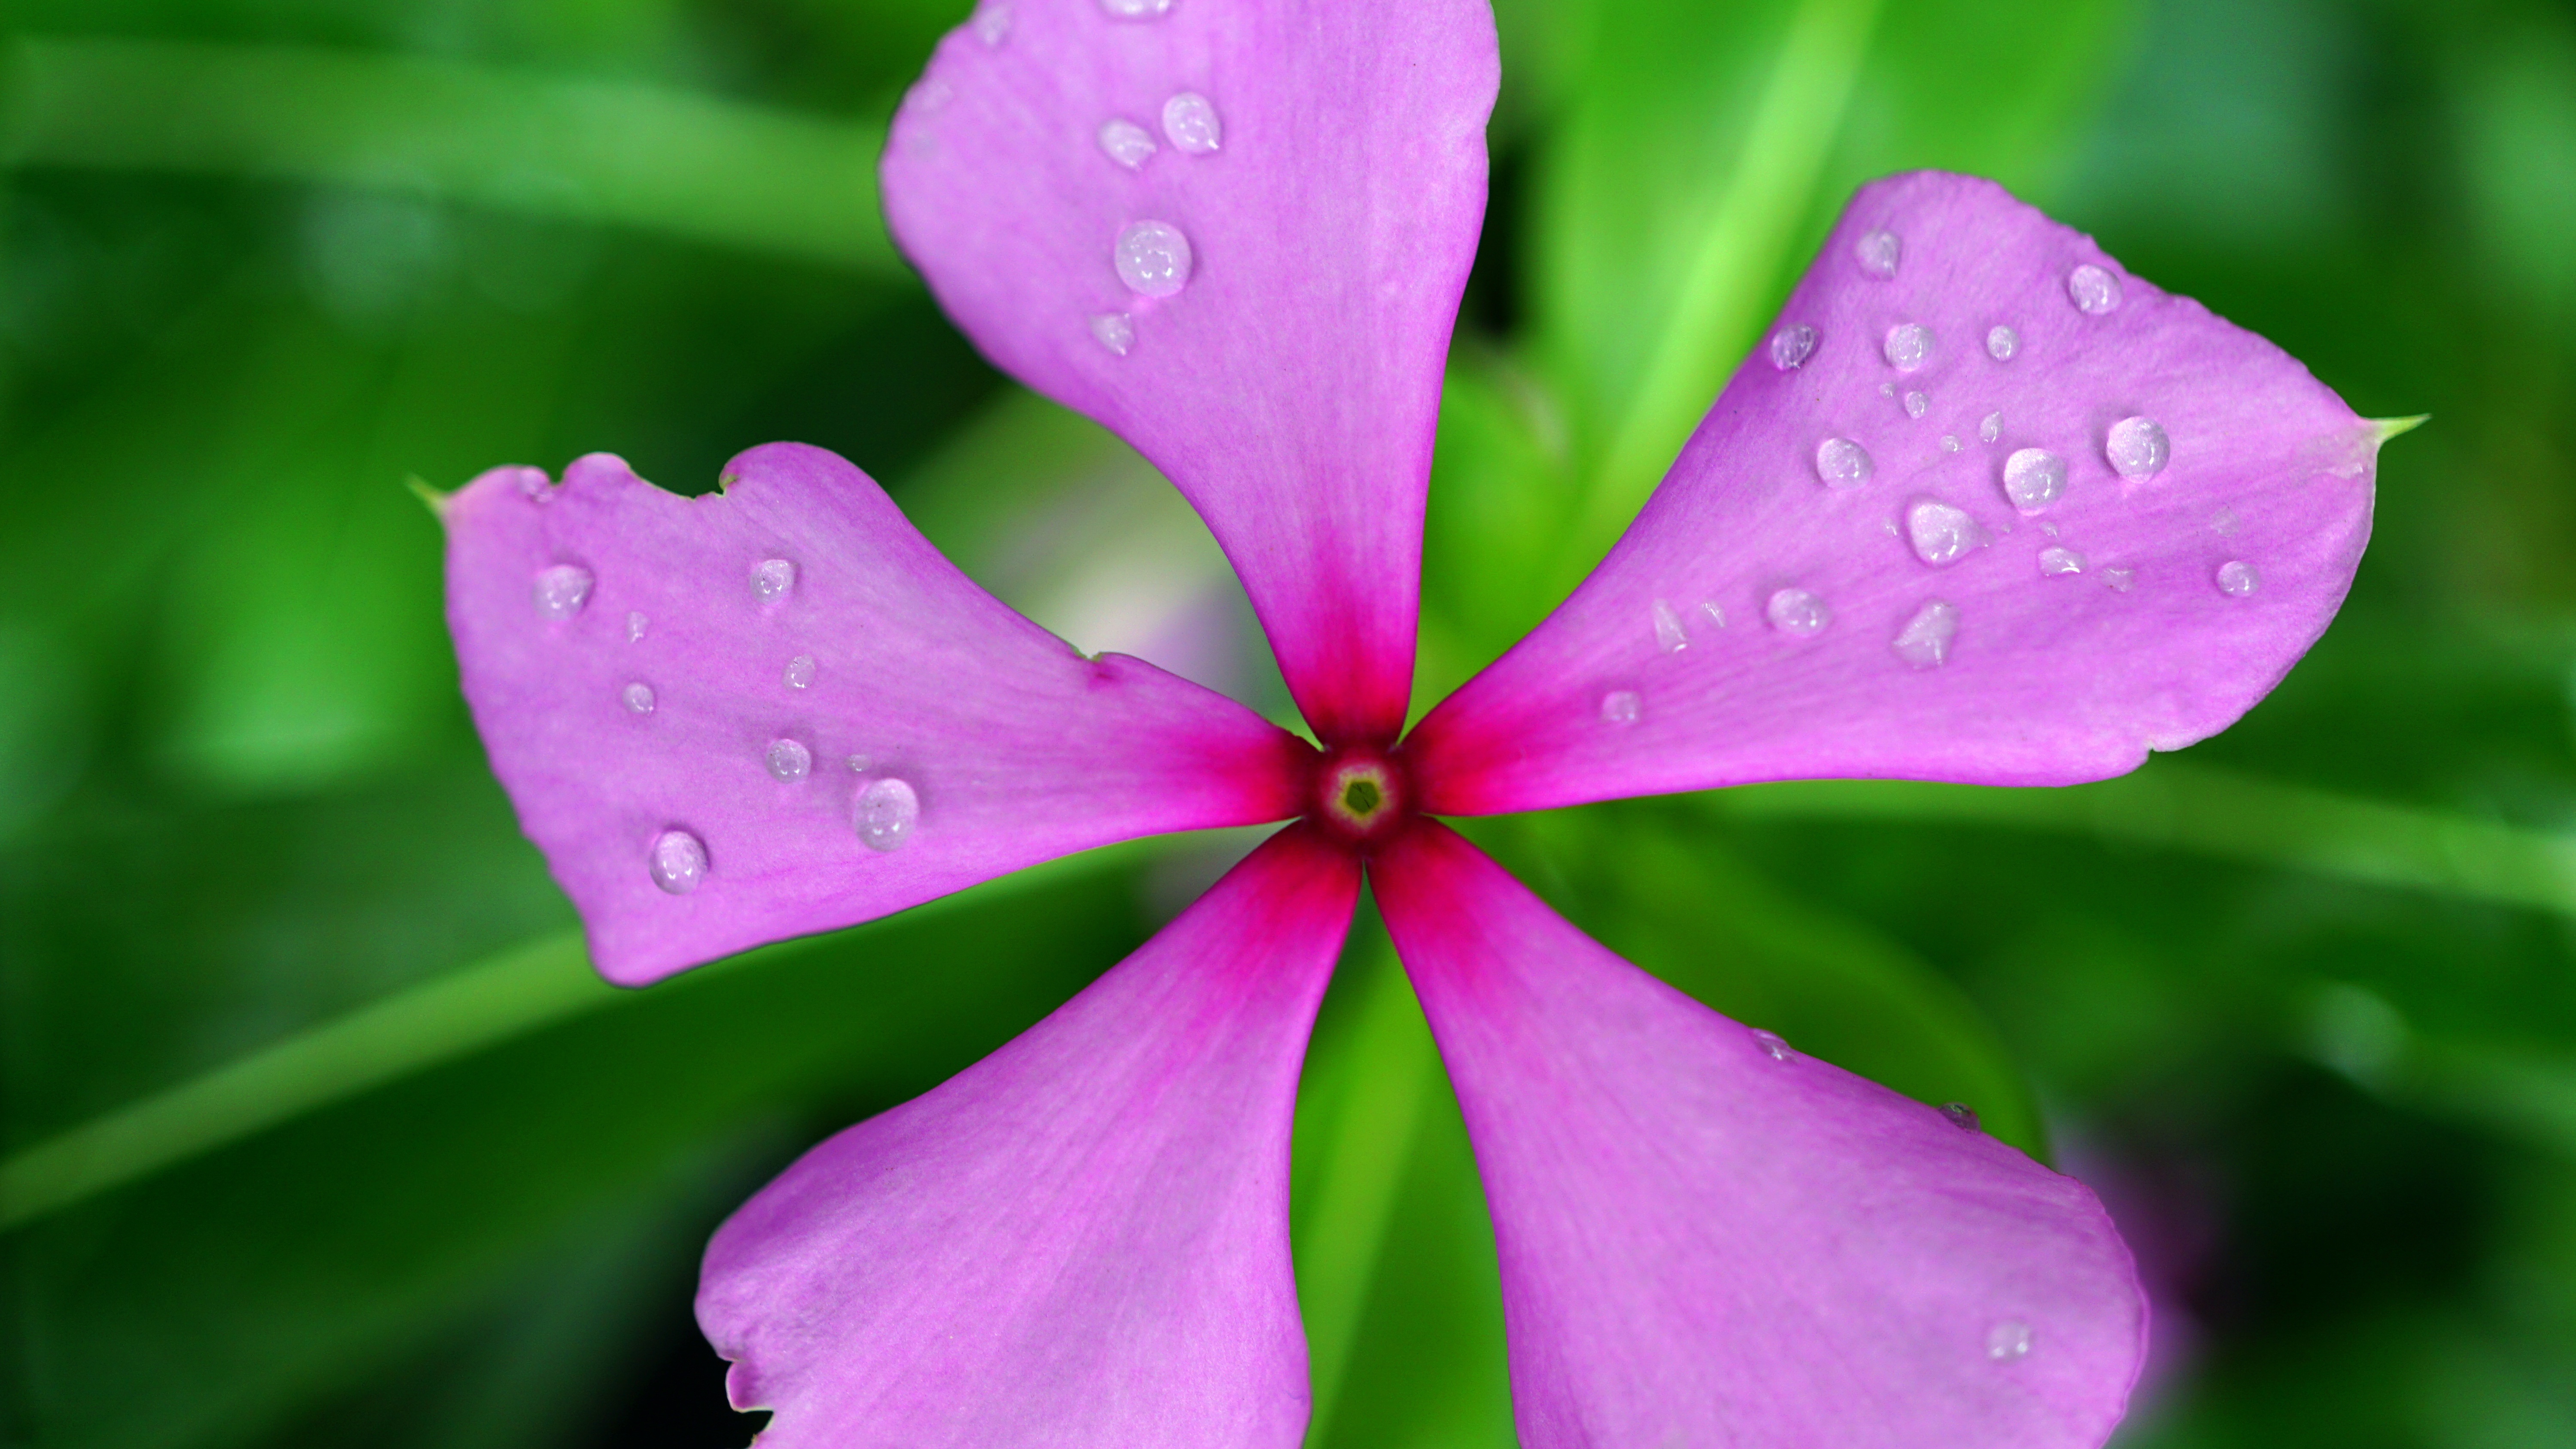
flower, flora, nature, pink, plant, macro photography, green, photography, close up, botany, leaf, petal, blossom, land plant, wildflower, plant stem, flowering plant, annual plant